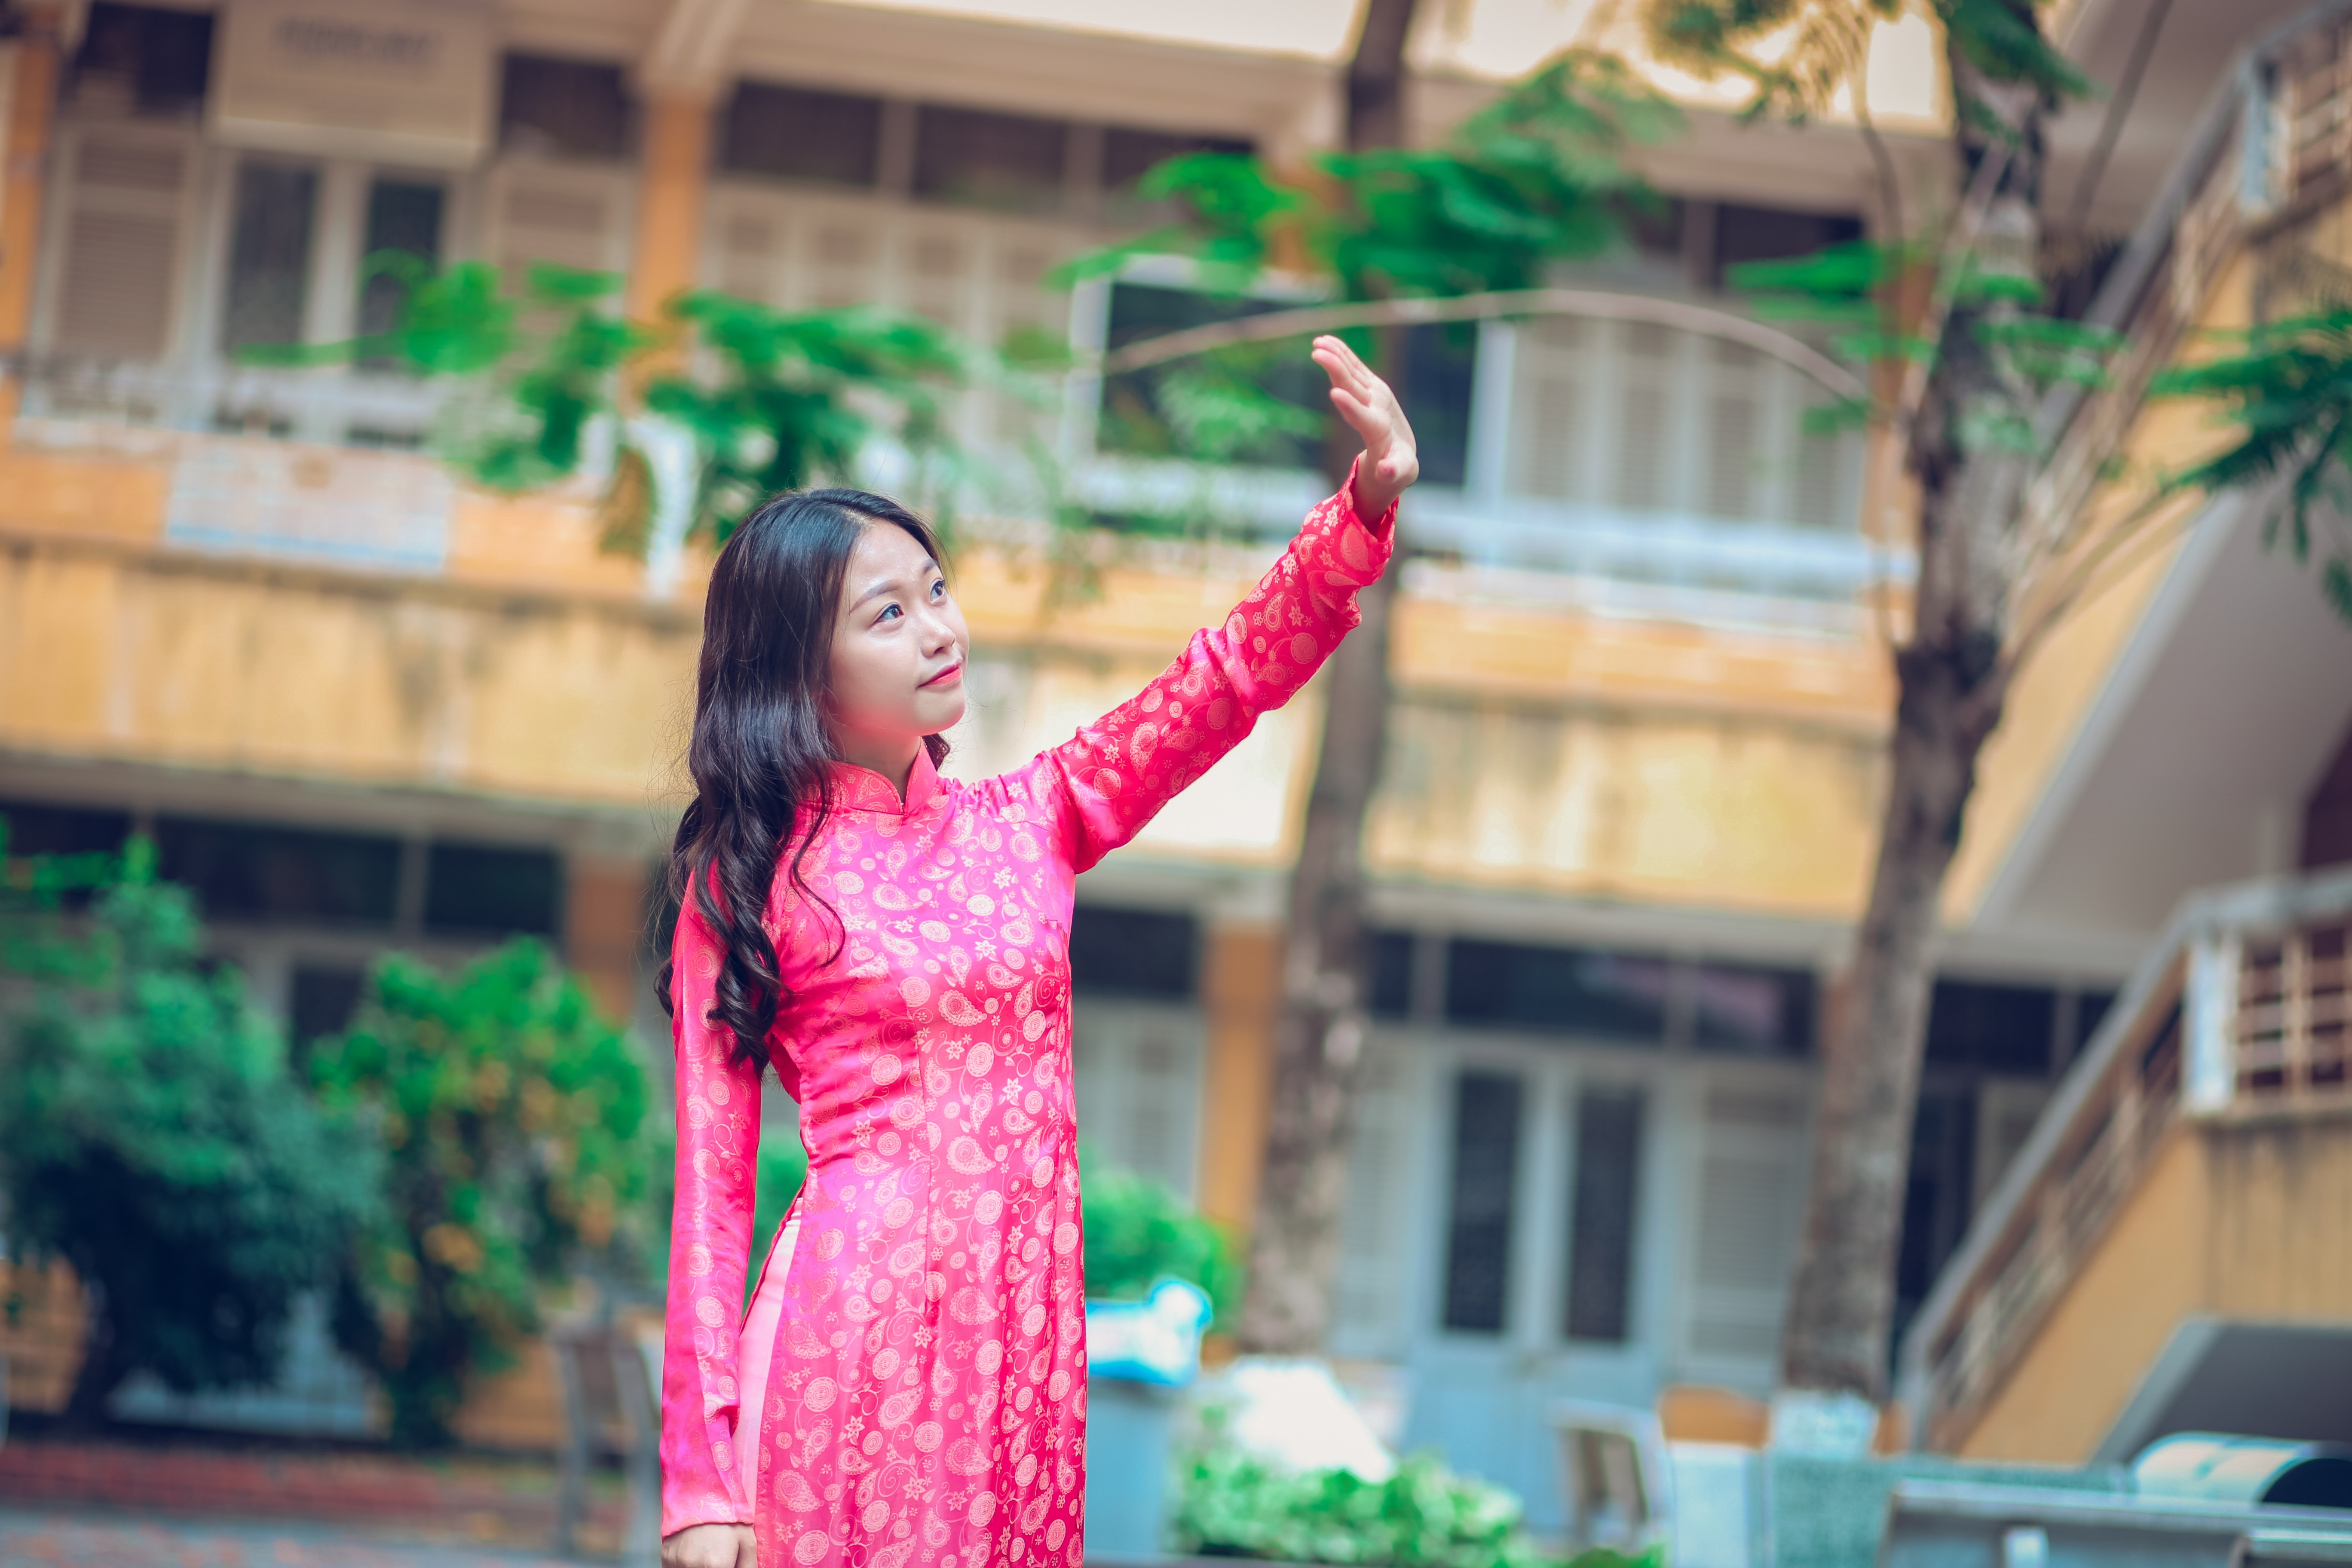
green, photograph, pink, red, beauty, yellow, snapshot, smile, fun, dress, photography, leisure, temple, happy, tree, vacation, tradition, trunk, abdomen, magenta, flower, plant, dance, long hair, performance, tourism